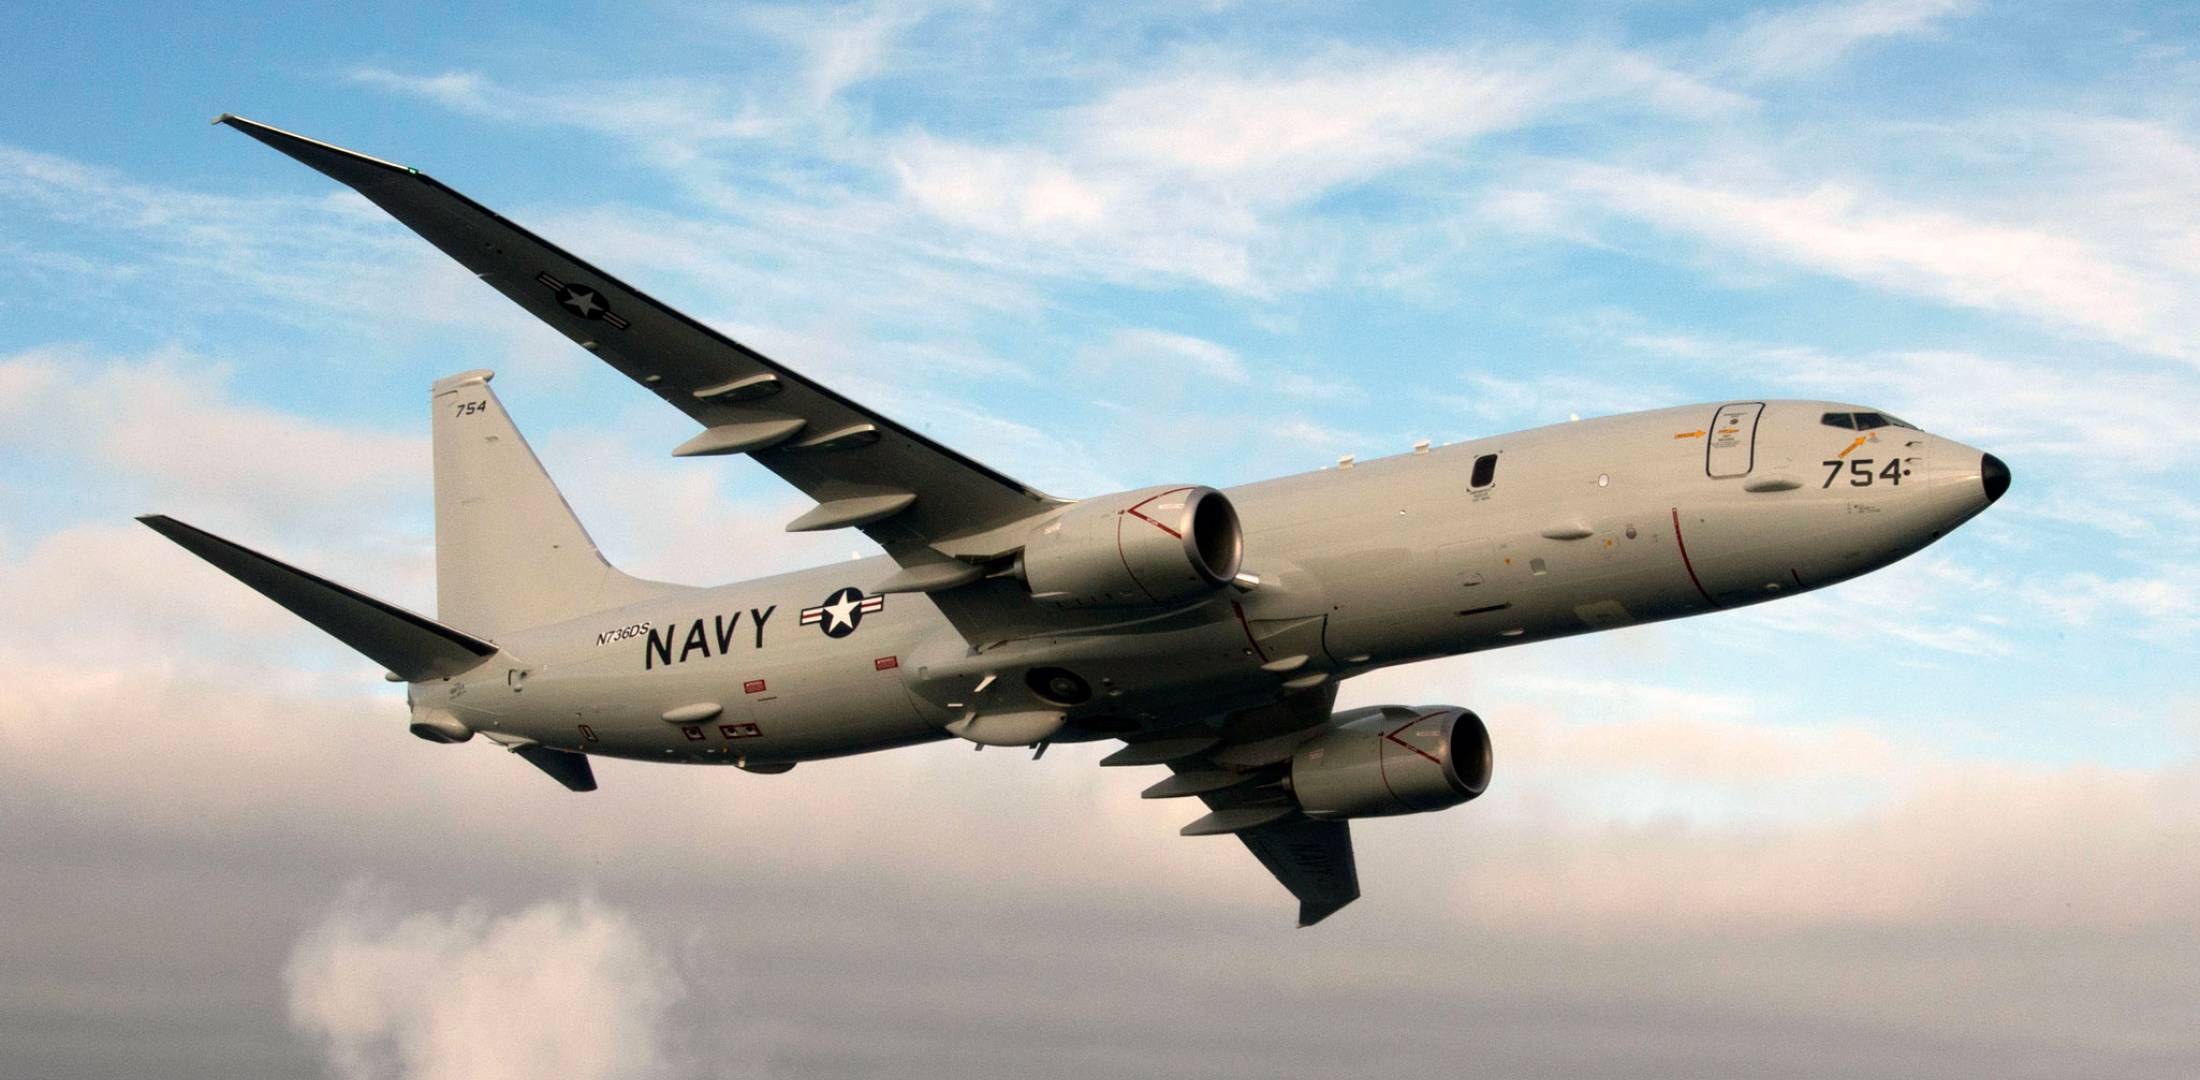
Vehicle type: Planes